Lai Chi Wo

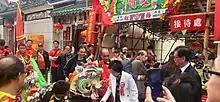
Tai Ping Ching Chiu 2019 at Lai Chi Wo Village

As the name suggests, this area was once known for its lychee trees; it got its name before the Hakka settlement. In the 1960s and 1970s, the villagers found it more profitable to plant mandarins, which could fetch good prices during the Chinese New Year (as they are seen as auspicious). However, even the local villagers still cannot confirm if the village got the name because of the lychee trees or another reason.